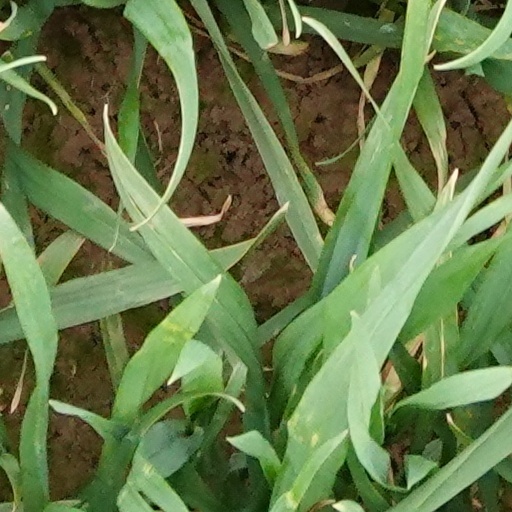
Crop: wheat